Illa del Rei

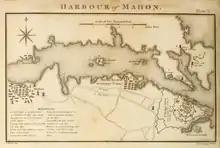
Illa del Rei in the center, labeled "Bloody or Hospital Island"

The island is roughly pear-shaped, long and wide with a total area of . It is rocky with fairly steep sides around much of the perimeter and above sea level at its highest point. Today the island is uninhabited and primarily a tourist attraction. It is dominated by the former hospital lying on the southwestern side and clearly visible from the shore on either side of the harbor.